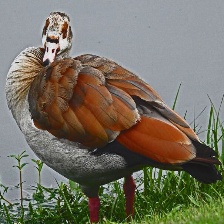
Species: EGYPTIAN GOOSE
Scientific name: ALOPOCHEN AEGYPTIACA
ImageNet parent category: goose